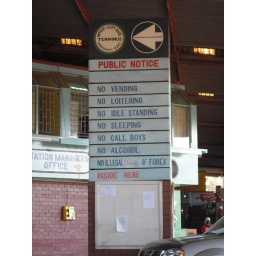
sign in bus station